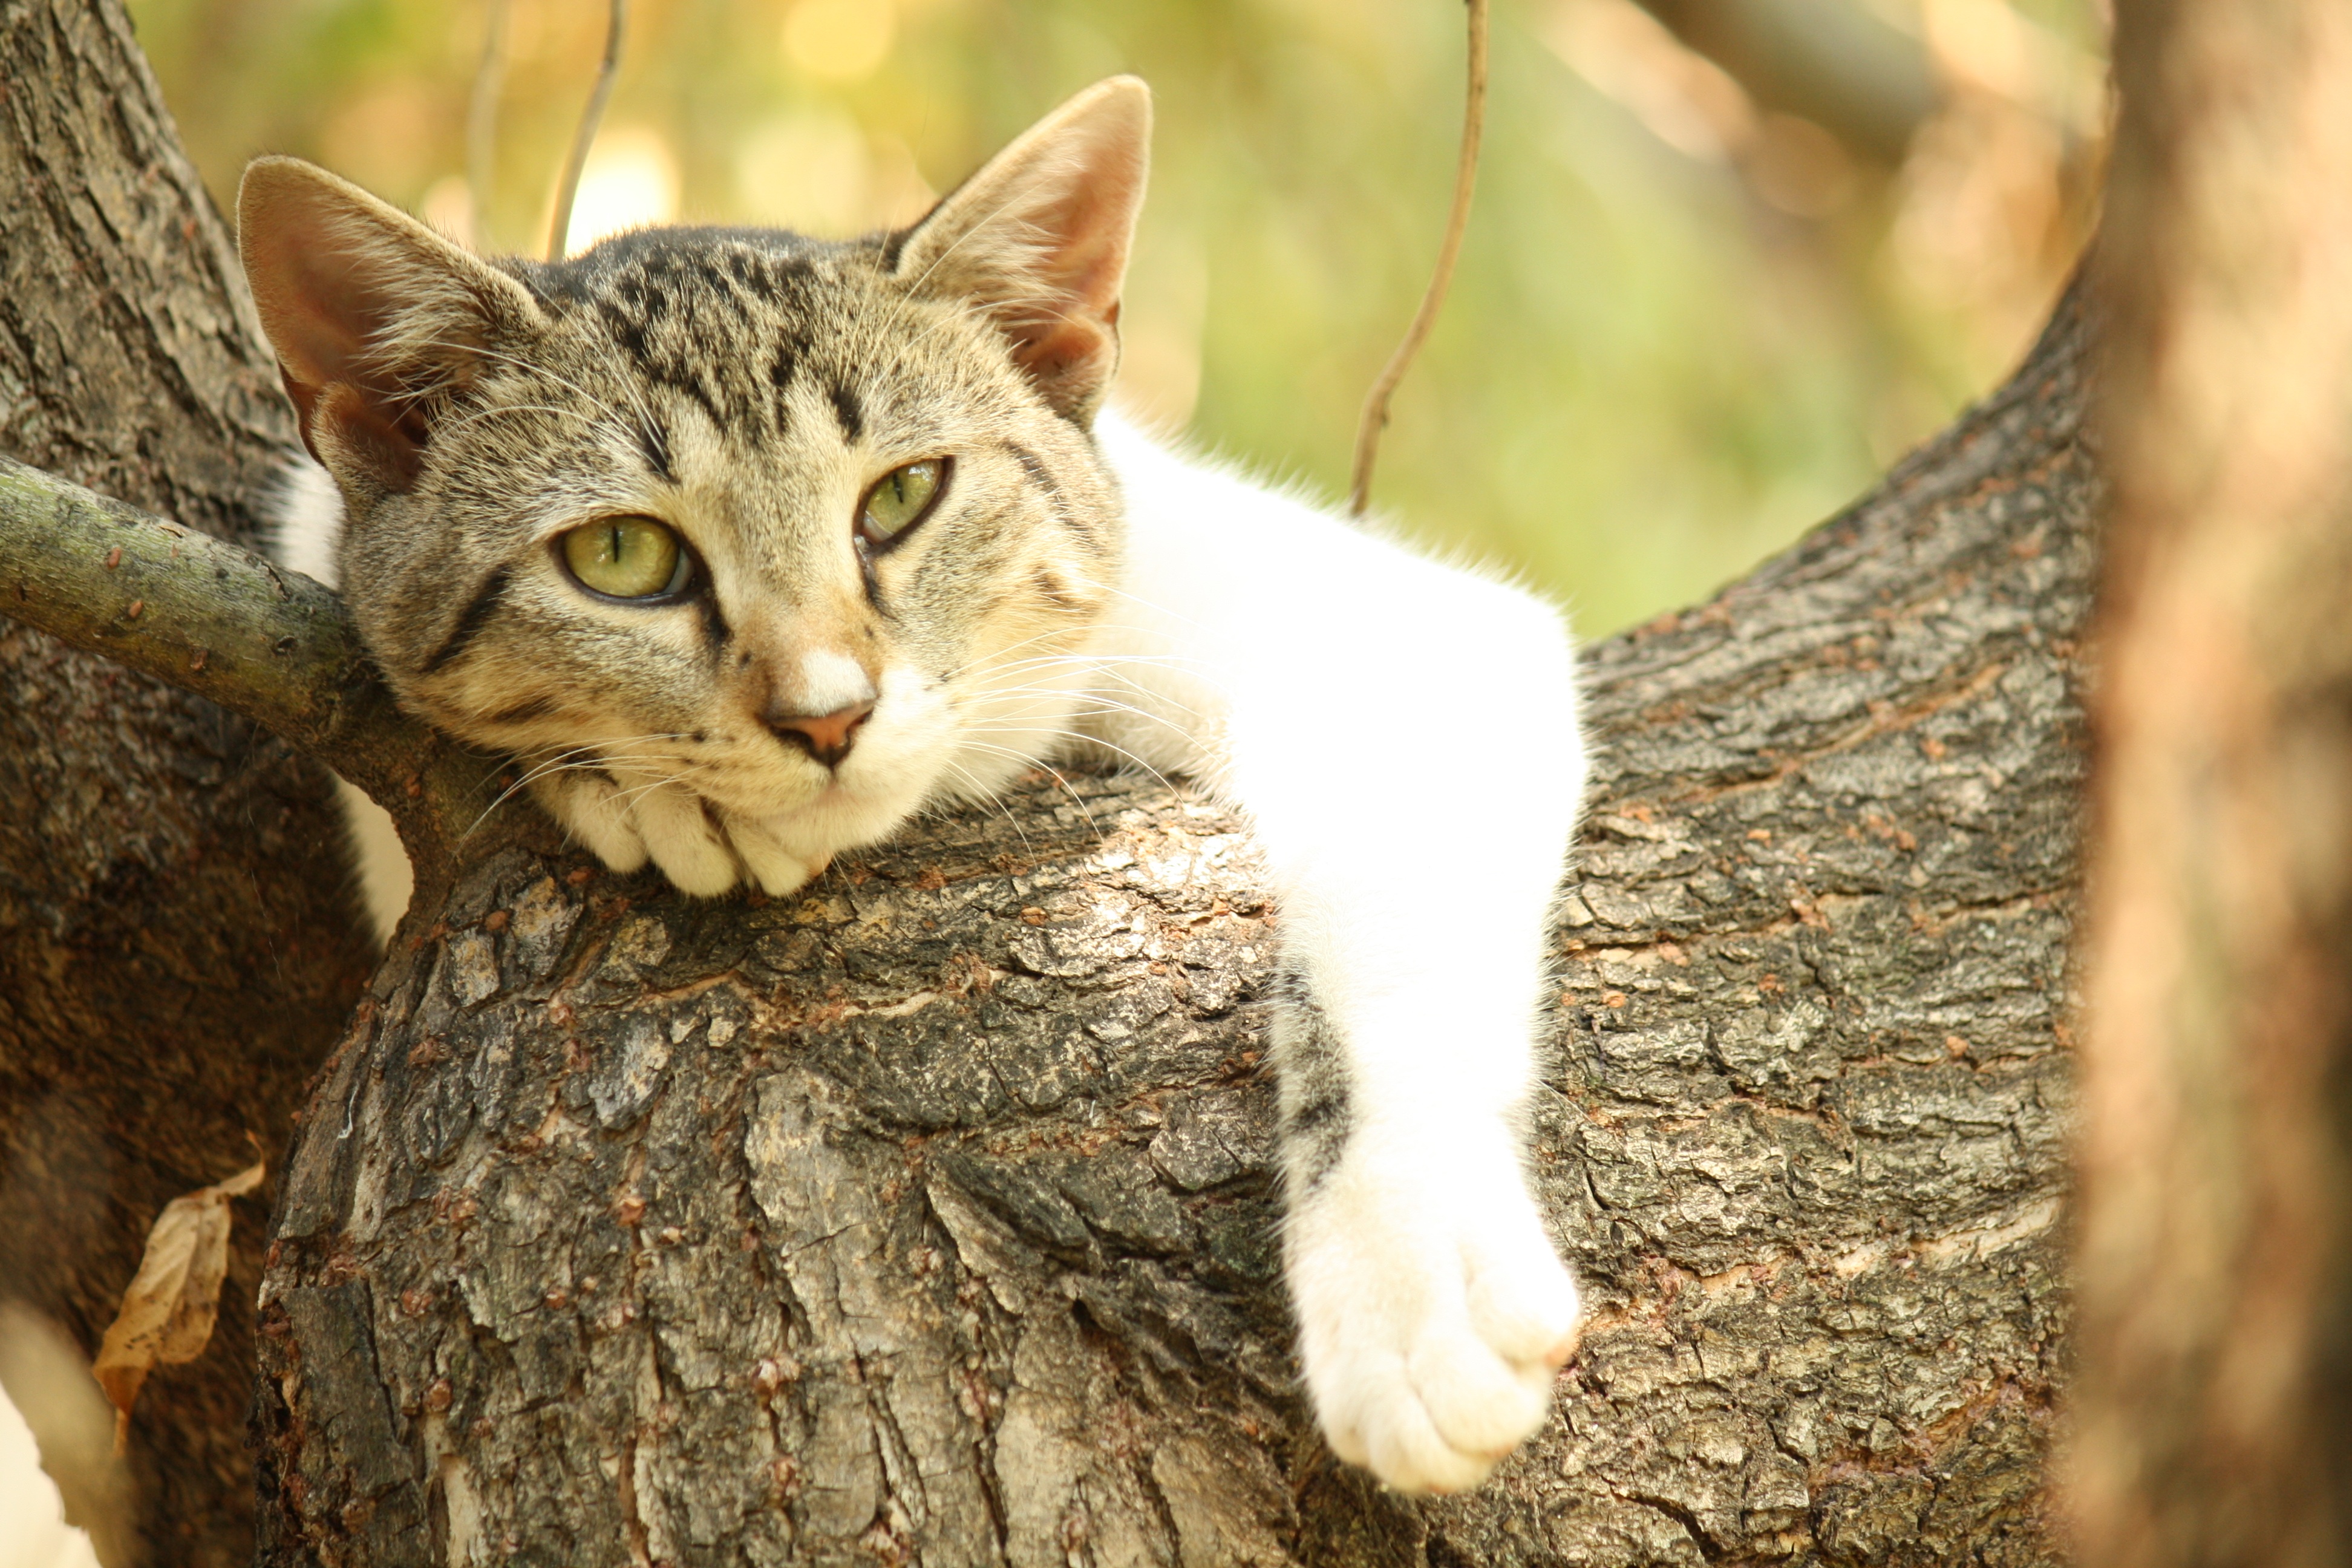
wildlife, relax, cat, mammal, fauna, whiskers, vertebrate, chill, tabby cat, european shorthair, wild cat, small to medium sized cats, cat like mammal